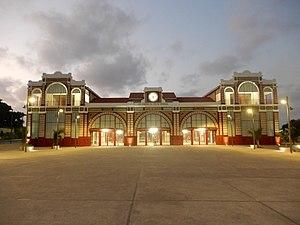
Gare de Dakar vue de face, fin septembre 2019
Le Train express régional Dakar-AIBD est une ligne de chemin de fer électrique à écartement standard reliant le centre-ville de Dakar à l'aéroport international Blaise-Diagne ainsi que des villes nouvelles situées dans l'arrière-pays. Un train inaugural a circulé le 14 janvier 2019 mais la date de mise en service pour les voyageurs n’est pas encore annoncée.
La gare de Dakar est une gare ferroviaire située à Dakar au Sénégal, sur la place de la gare Dakar-Niger rebaptisée place du tirailleur, le 23 août 2004.